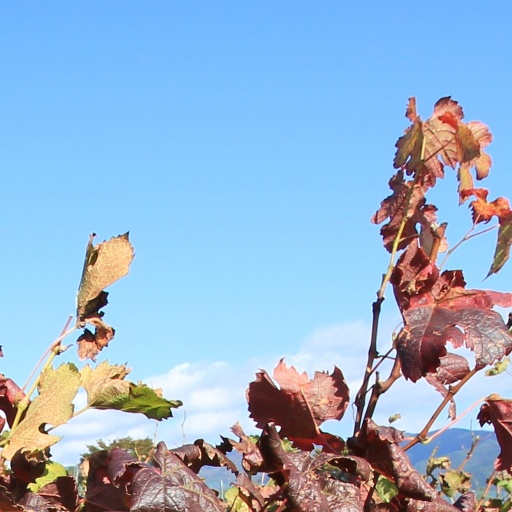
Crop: grape